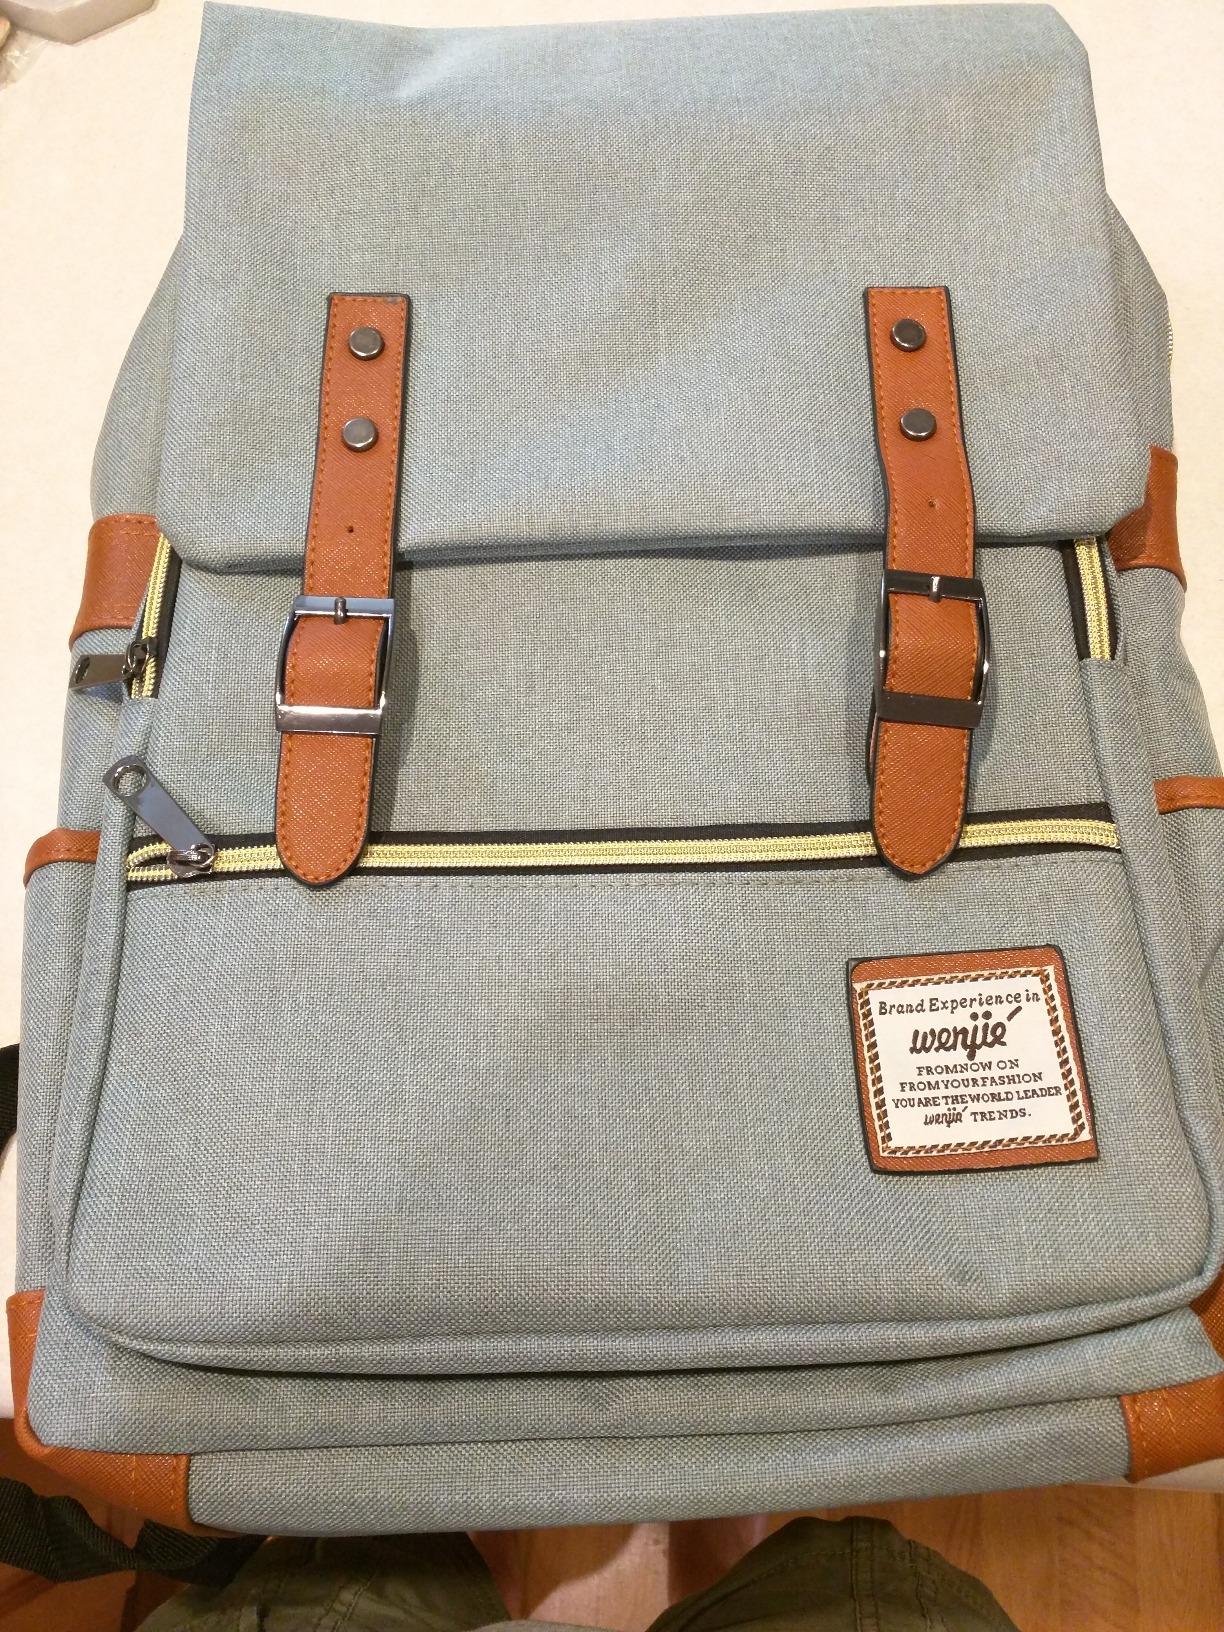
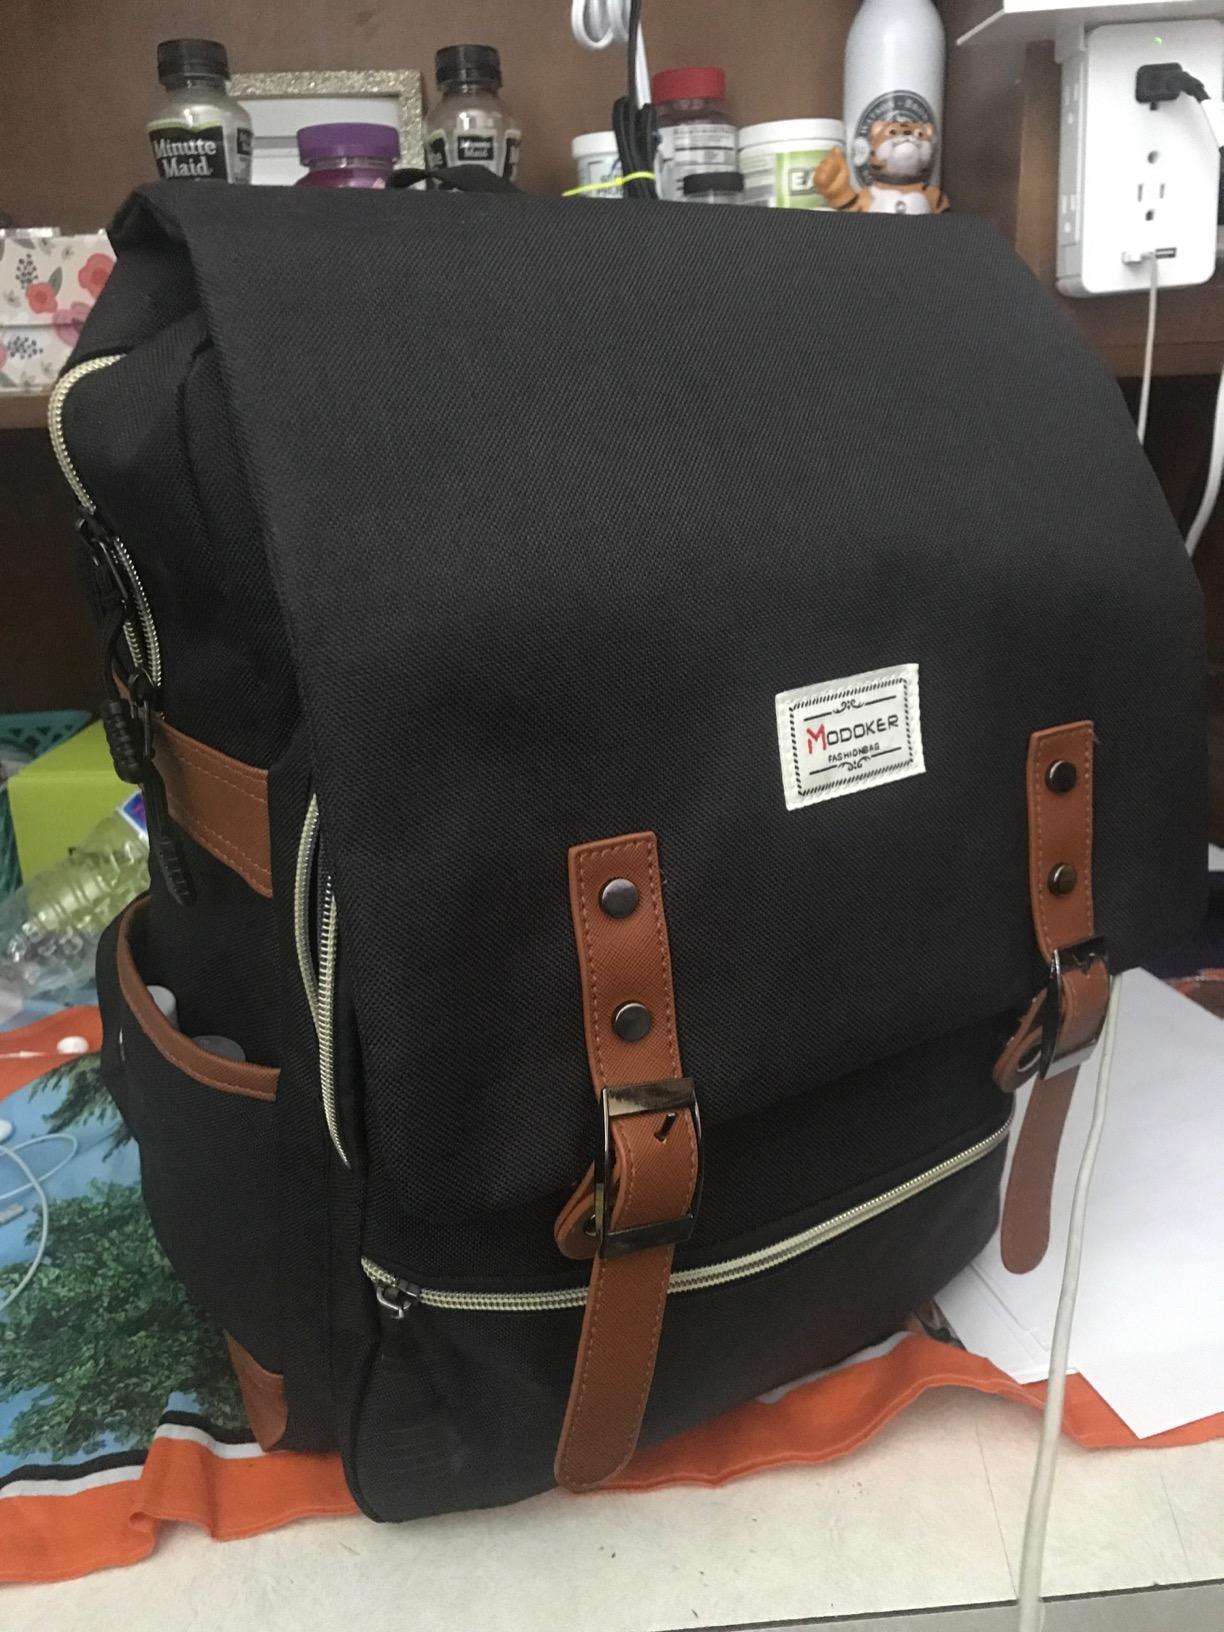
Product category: bag
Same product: no